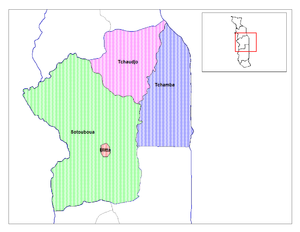
Centrale (Togo)
Præfekturer i Centrale
Centrale er en af fem regioner i Togo, beliggende midt i landet; Hovedstad i regionen er byen Sokodé. Den er inddelt i præfekturene Blitta, Sotouboua, Tchamba og Tchaudjo. Centrale grænser mod nord til regionen Kara, mod syd til regionen Plateaux, mod vest til Ghana og mod øst til Benin.